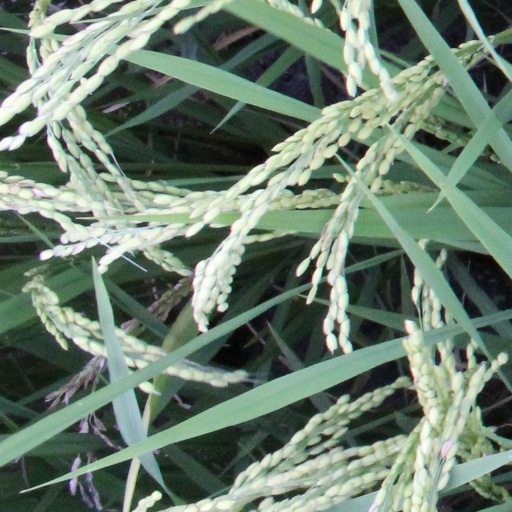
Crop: rice